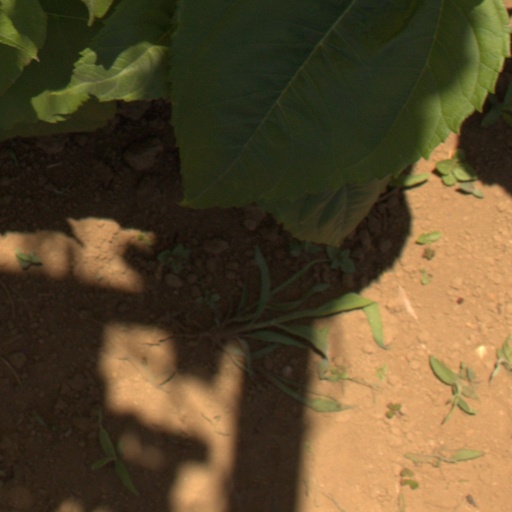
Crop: Jerusalem artichoke